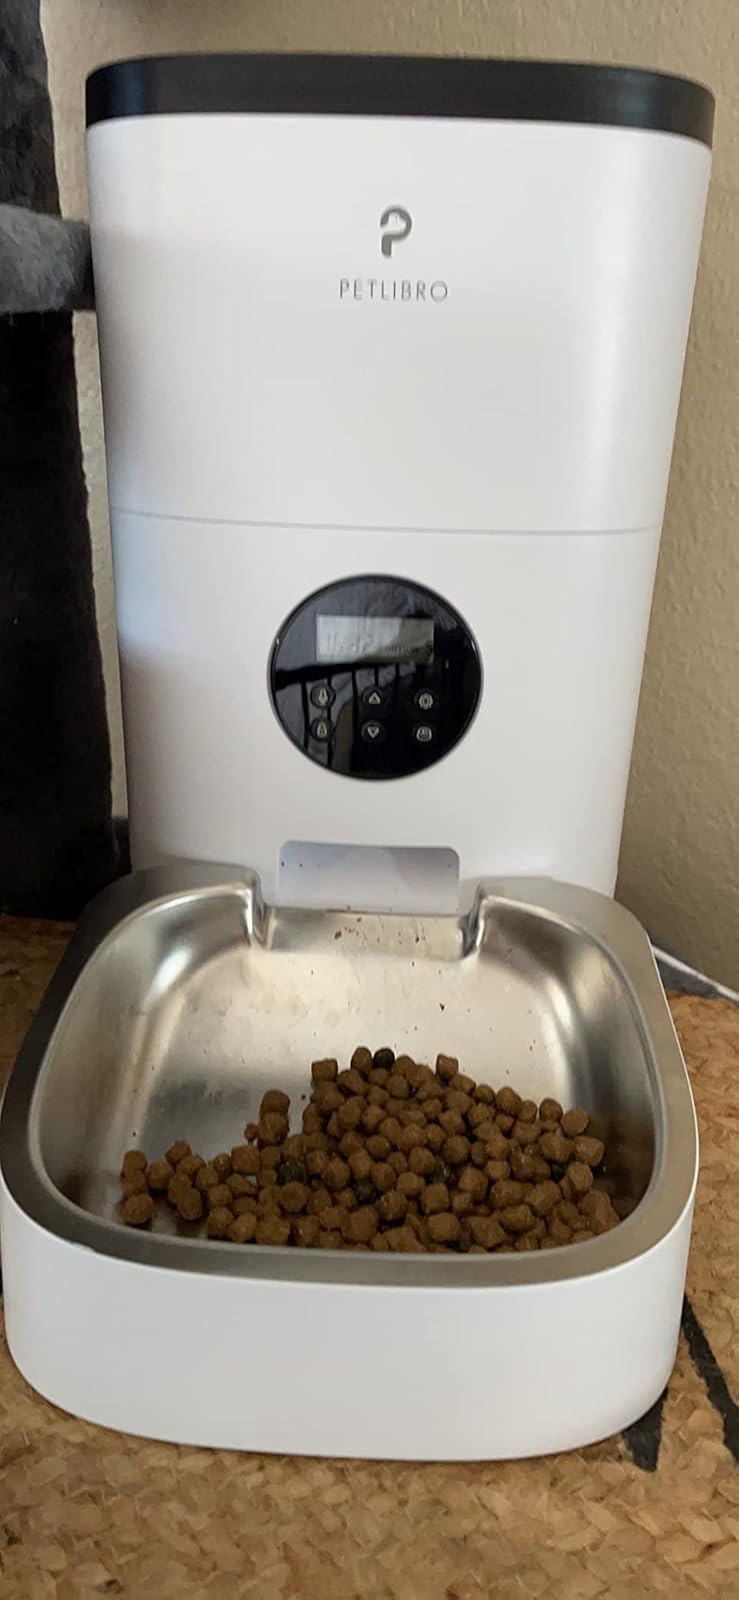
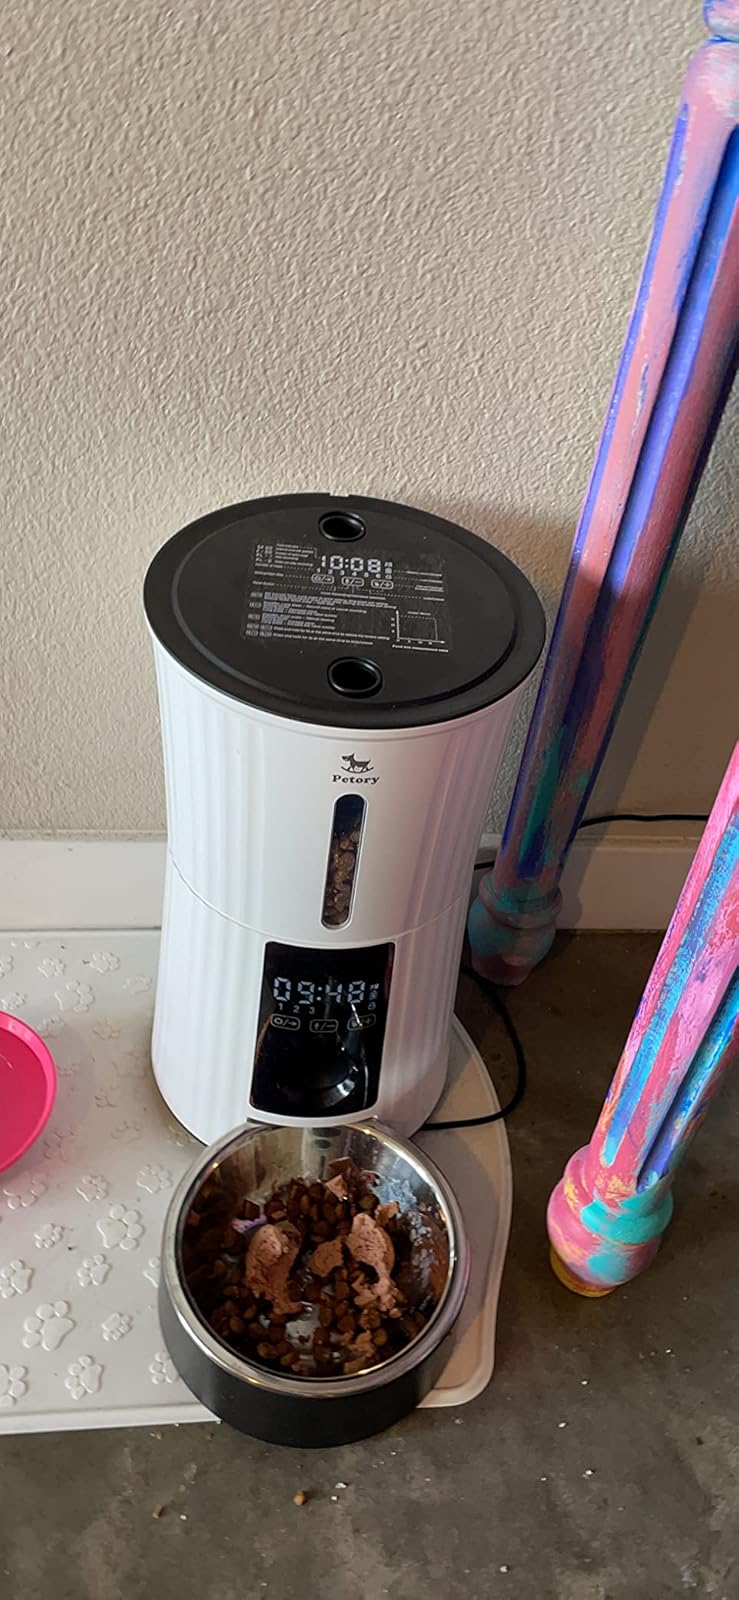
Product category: items_feeder
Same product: no